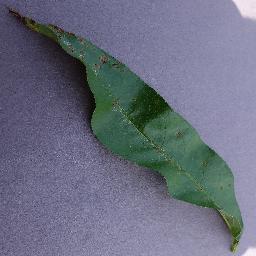
Label: Peach___Bacterial_spot